Foreign policy of the Barack Obama administration

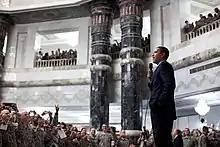
President Obama speaks with US troops at Camp Victory, Iraq, April 2009.

On June 22, 2011, Obama announced, "we will be able to remove 10,000 of our troops from Afghanistan by the end of this year, and we will bring home a total of 33,000 troops by next summer, fully recovering the surge I announced at West Point. After this initial reduction, our troops will continue coming home at a steady pace as Afghan security forces move into the lead. Our mission will change from combat to support. By 2014, this process of transition will be complete, and the Afghan people will be responsible for their own security".